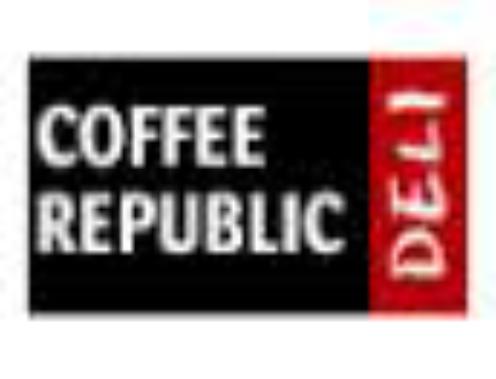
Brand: Coffee Republic
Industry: Food